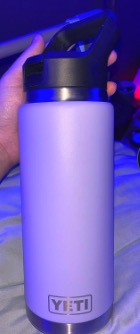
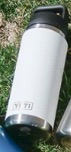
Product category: misc
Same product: yes